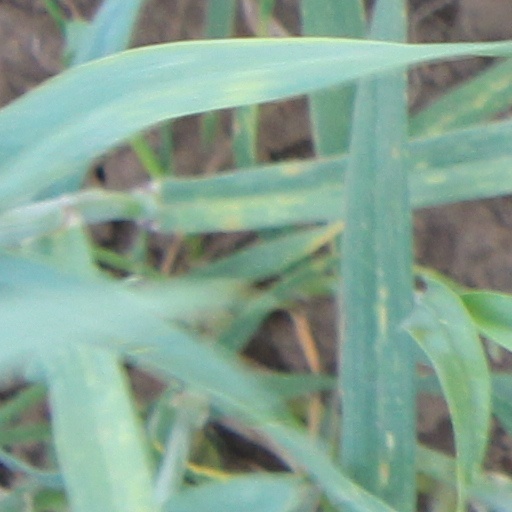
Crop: wheat